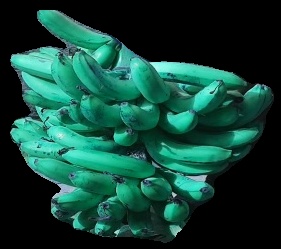
Variety: pachbale
Grade: grade3